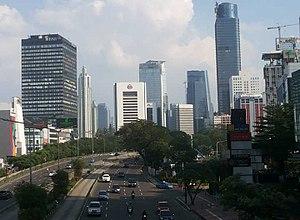
Cet article présente la liste des aires urbaines les plus peuplées du monde. Une aire urbaine est une région fonctionnelle organisée autour d'une agglomération urbaine par des liens économiques, en particulier les déplacements domicile-travail. Une aire urbaine regroupe toutes les communes dont 40 % des actifs travaillent dans l'unité urbaine ou agglomération. Si l'aire urbaine peut se confondre avec l'agglomération, elle la dépasse largement, le plus souvent. La notion d'aire urbaine ne doit pas non plus être confondue avec celle de mégalopole, ni avec celles de mégapole et de métropole.